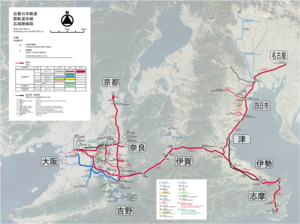
Kintetsu Corporation est un groupe industriel japonais.